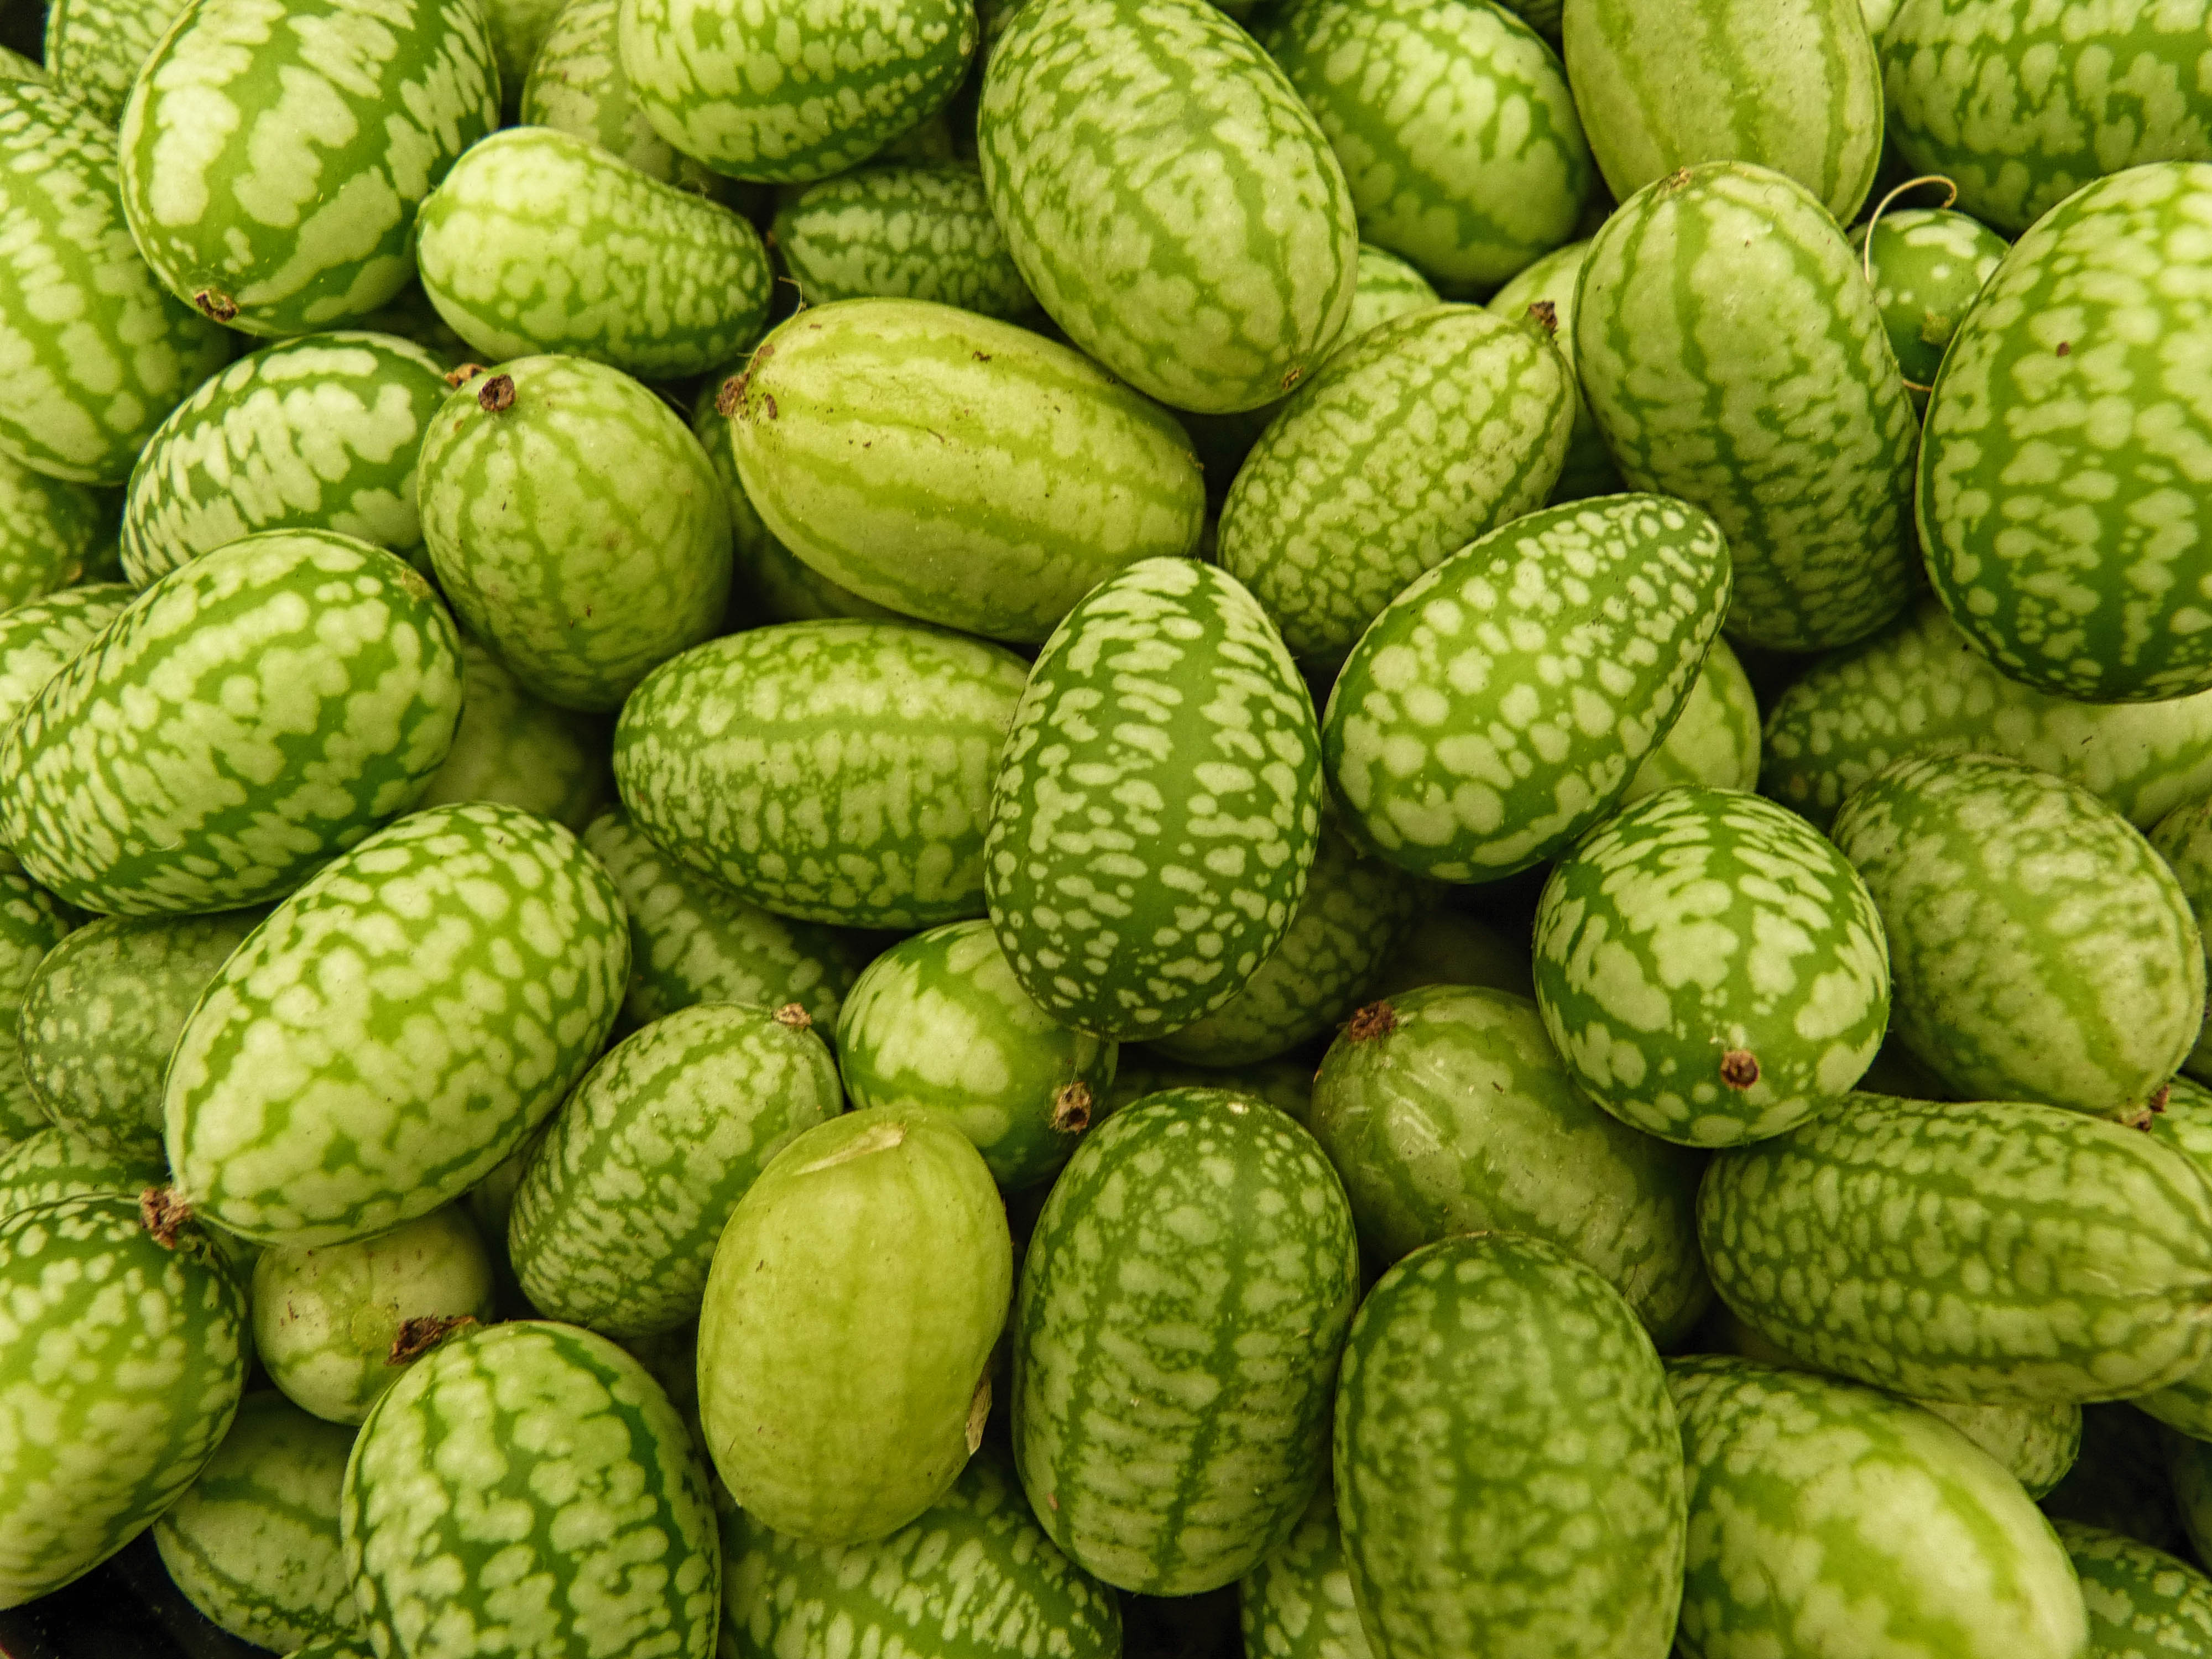
plant, fruit, pattern, food, produce, plants, gourd, cucurbita, gerkins, top20foodmmmm, flowering plant, annona, soursop, sugar apple, land plant, nopal, cucumber gourd and melon family, momordica charantia